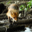
Label: fox